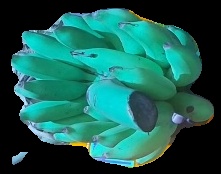
Variety: elakki-bale
Grade: grade2